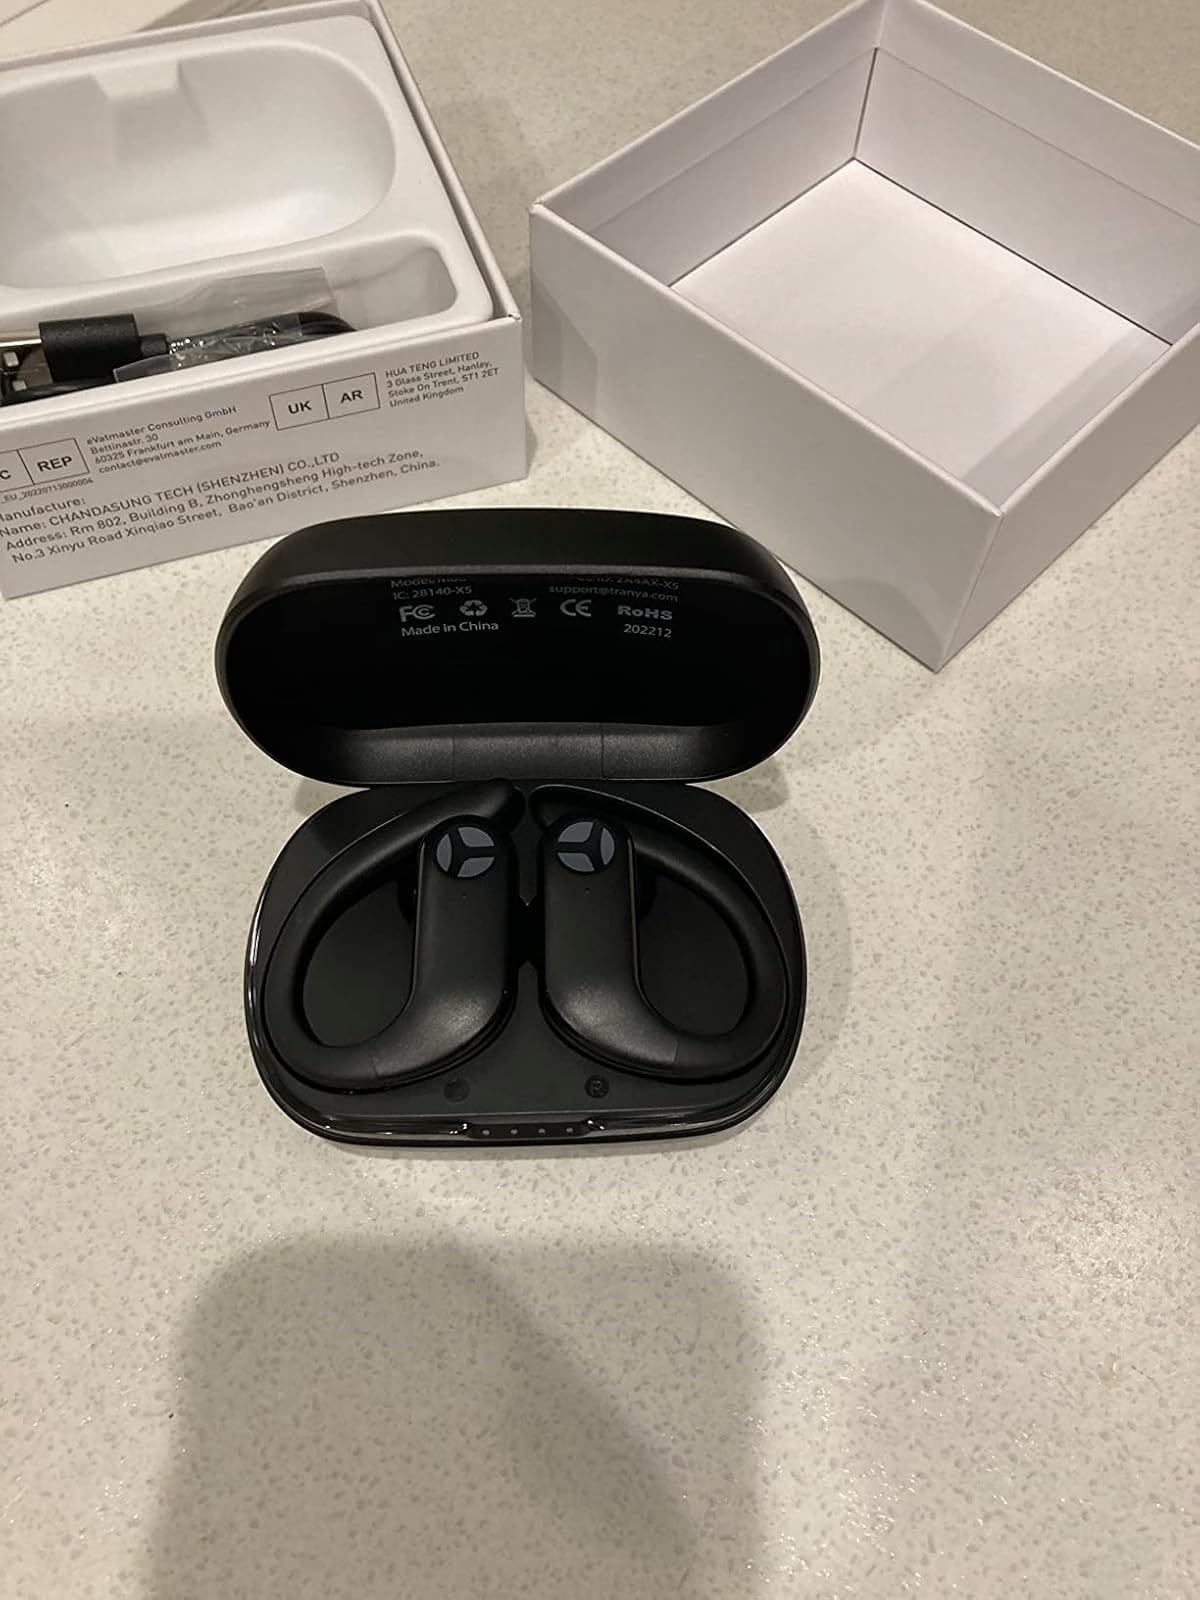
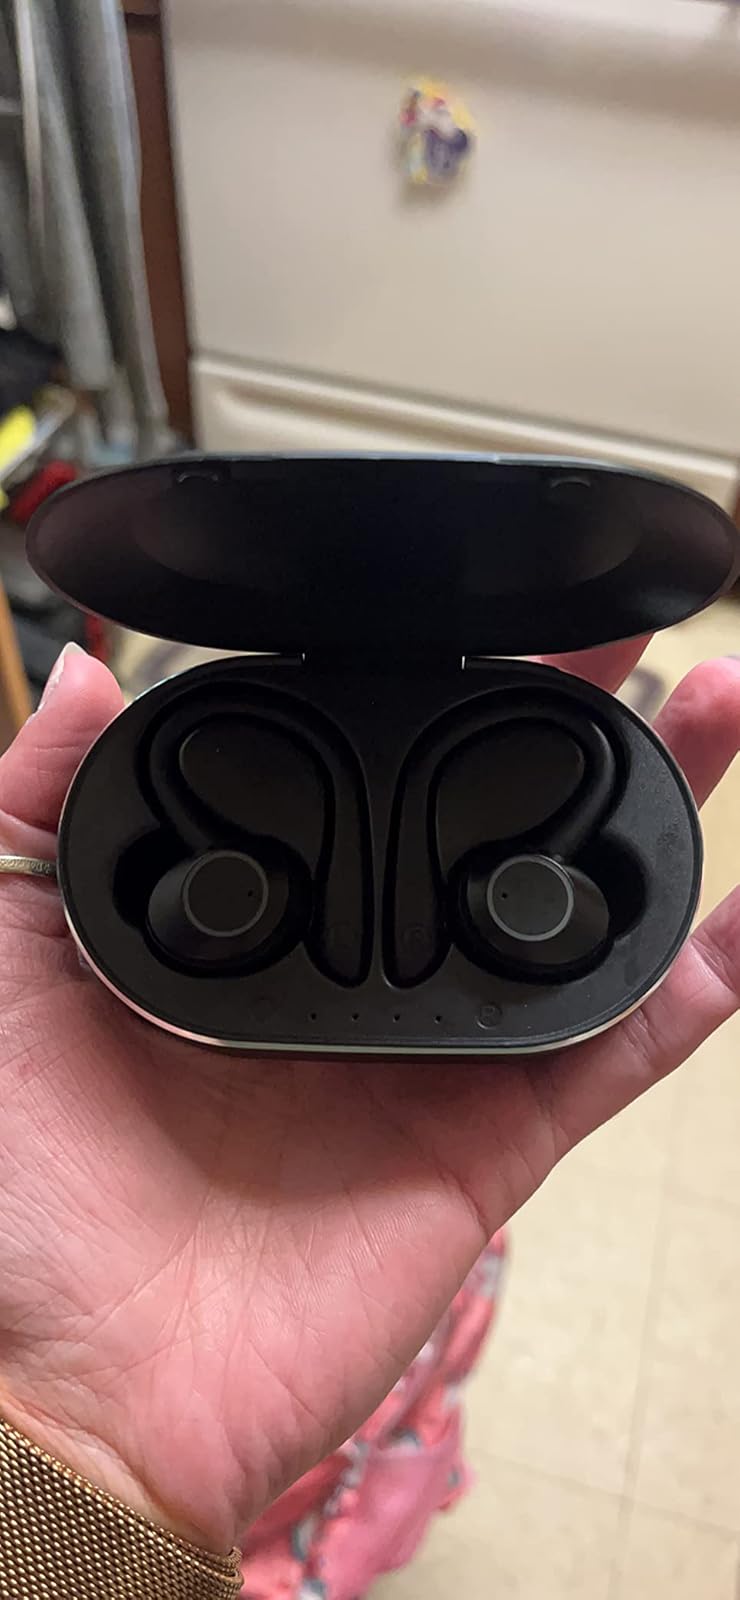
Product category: earbuds
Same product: no